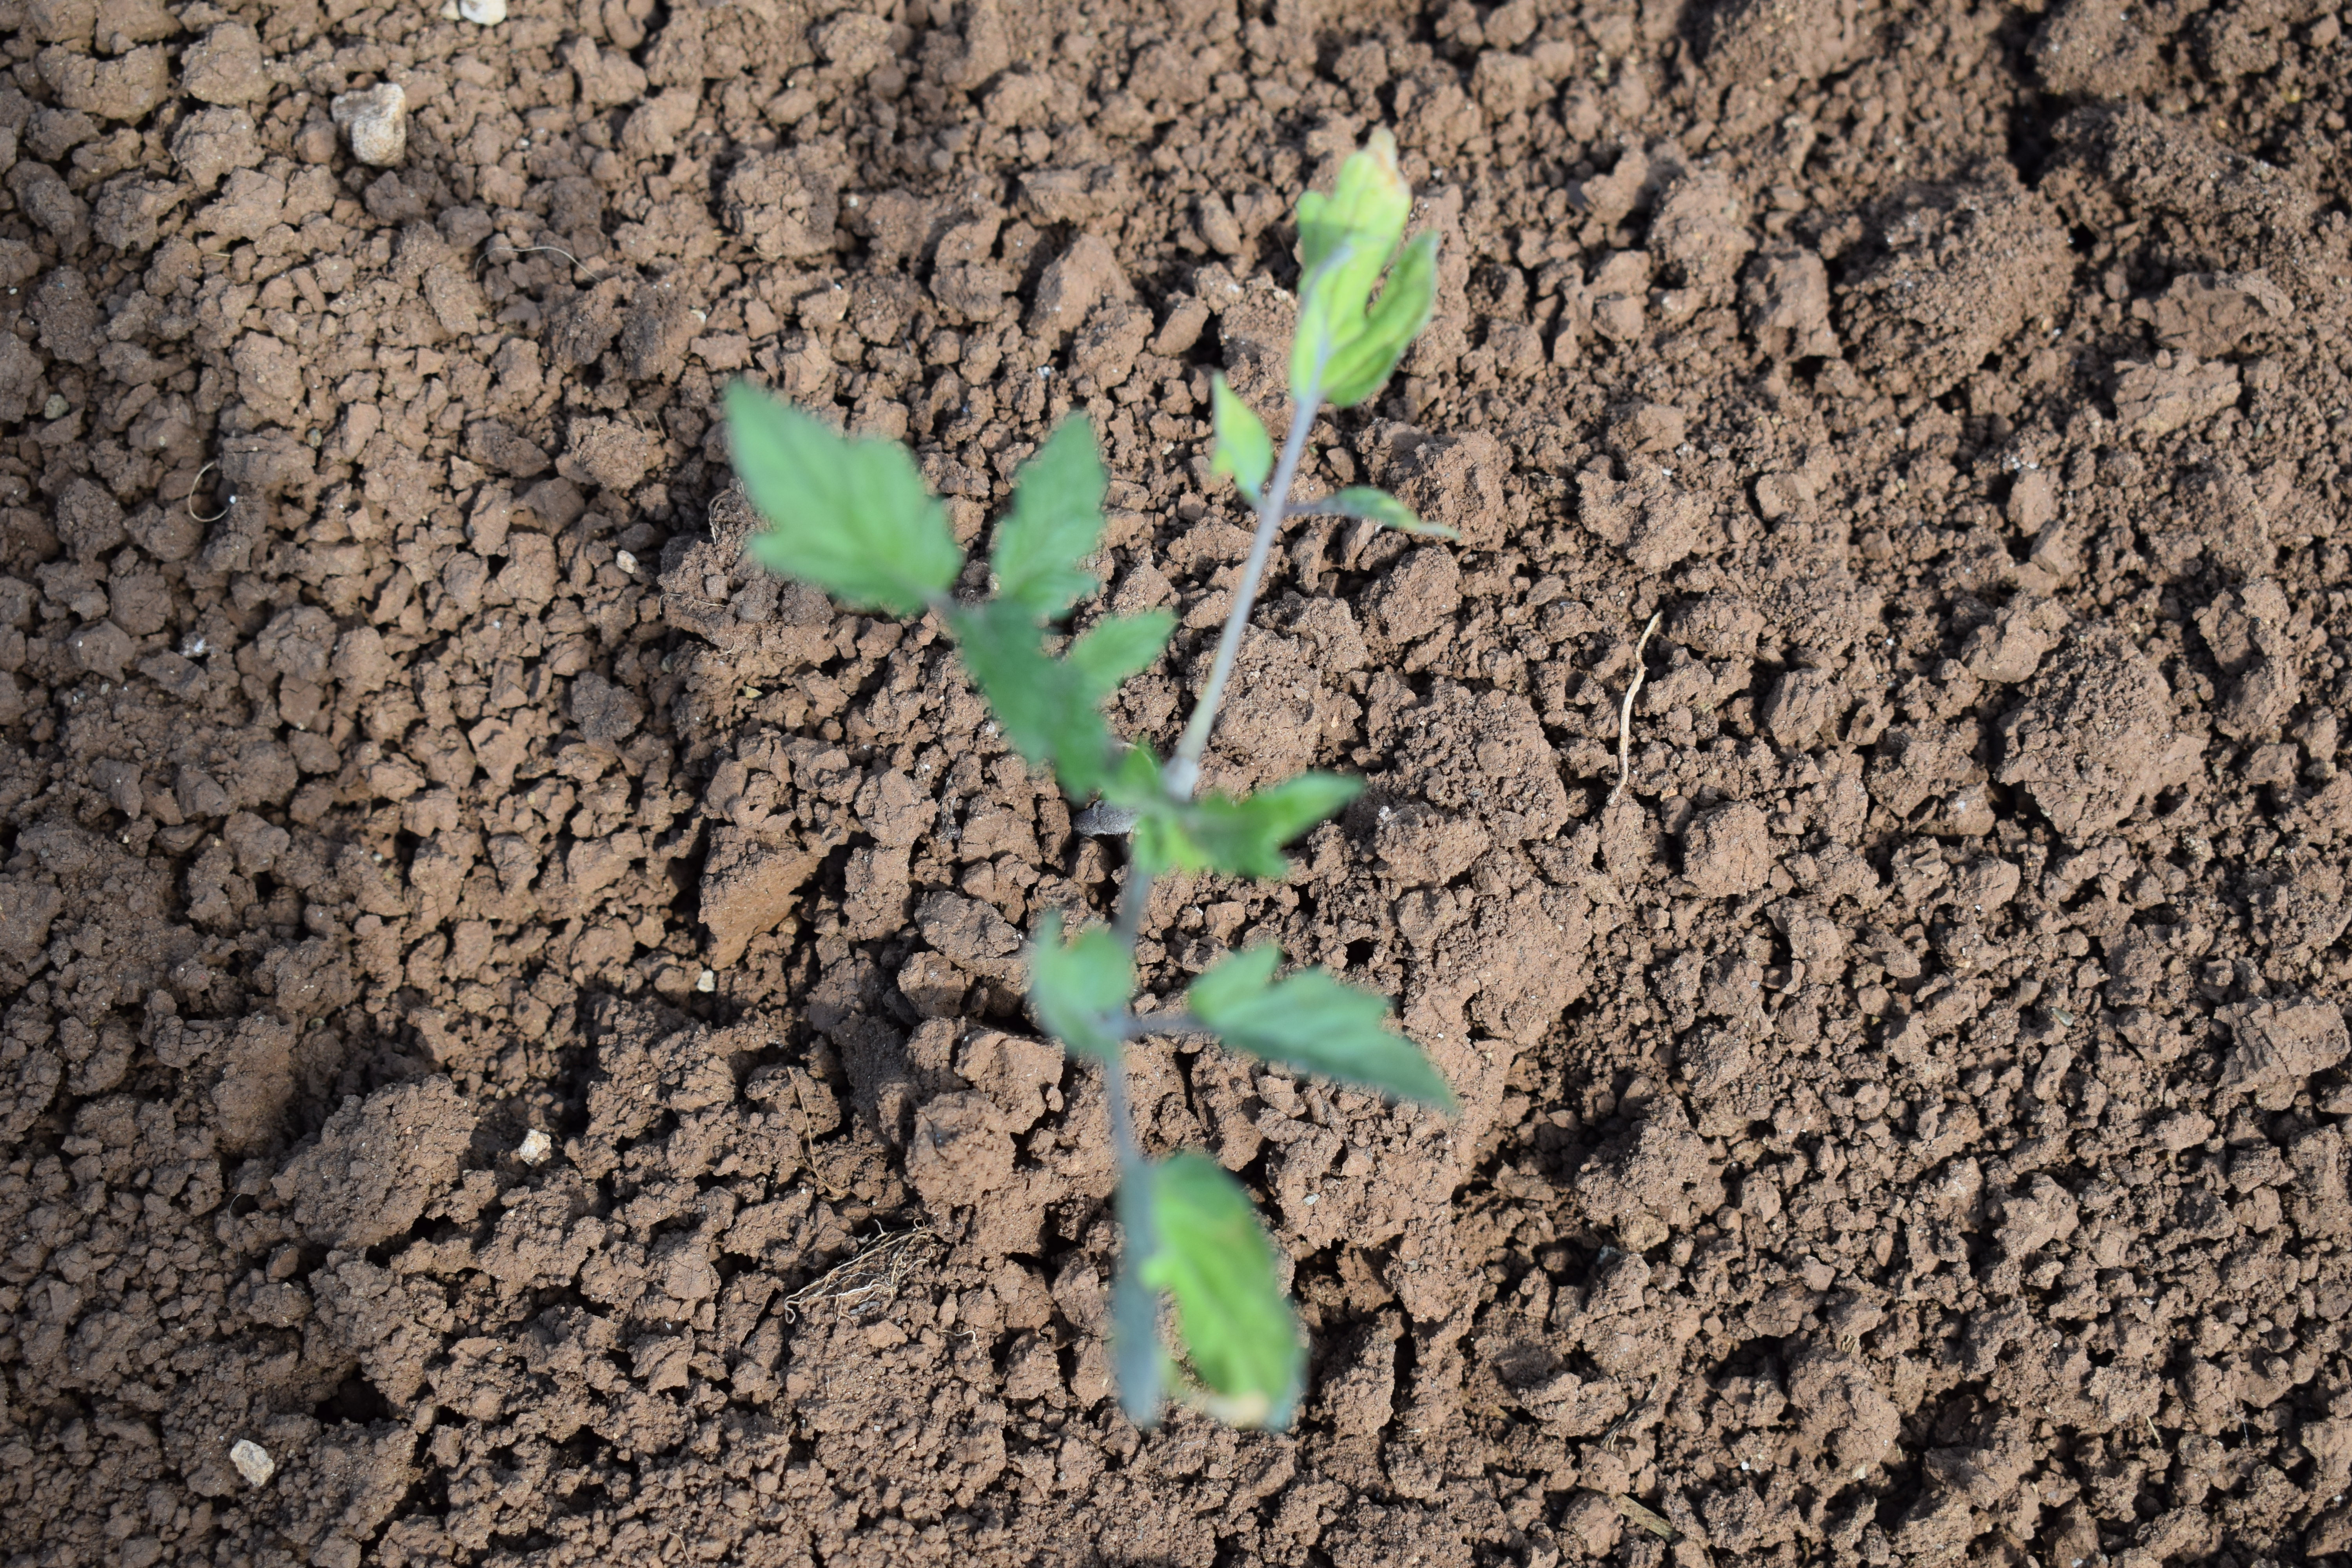
Label: tomato